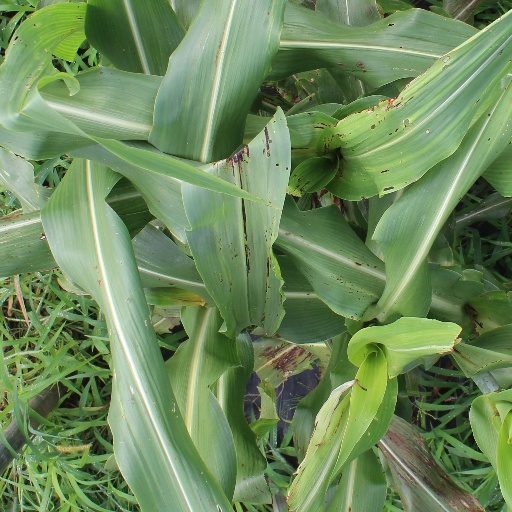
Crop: sorghum